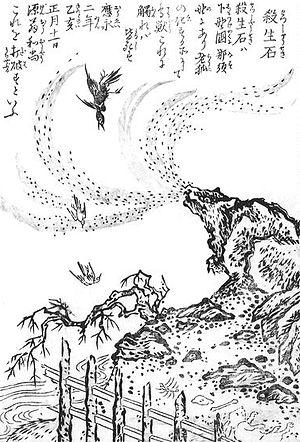
Konjaku hyakki shūi est le troisième livre de l'artiste japonais Toriyama Sekien de la série Gazu Hyakki Yagyō, publié ca. 1781. Ces ouvrages sont des bestiaires surnaturels, collections de fantômes, d'esprits, d'apparitions et de monstres, dont beaucoup proviennent de la littérature, du folklore et d'autres arts japonais. Ces œuvres ont exercé une profonde influence sur l'imagerie yōkai ultérieure au Japon.